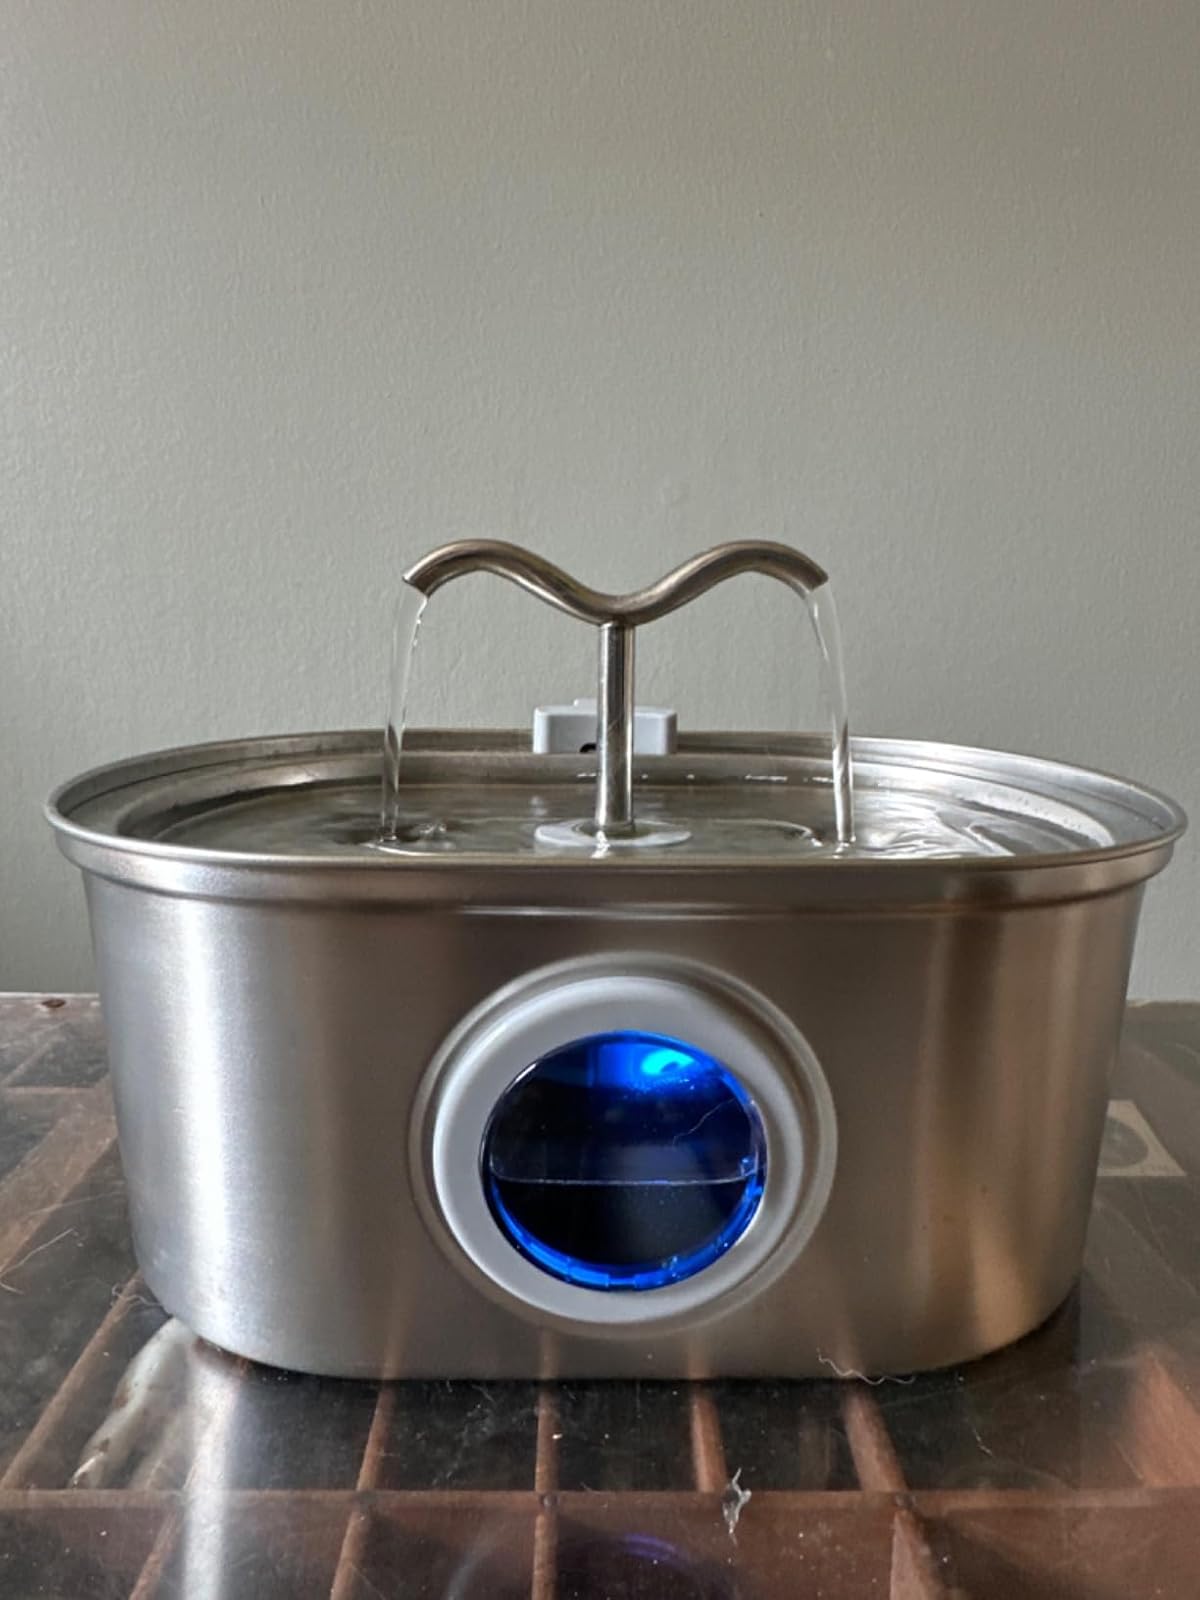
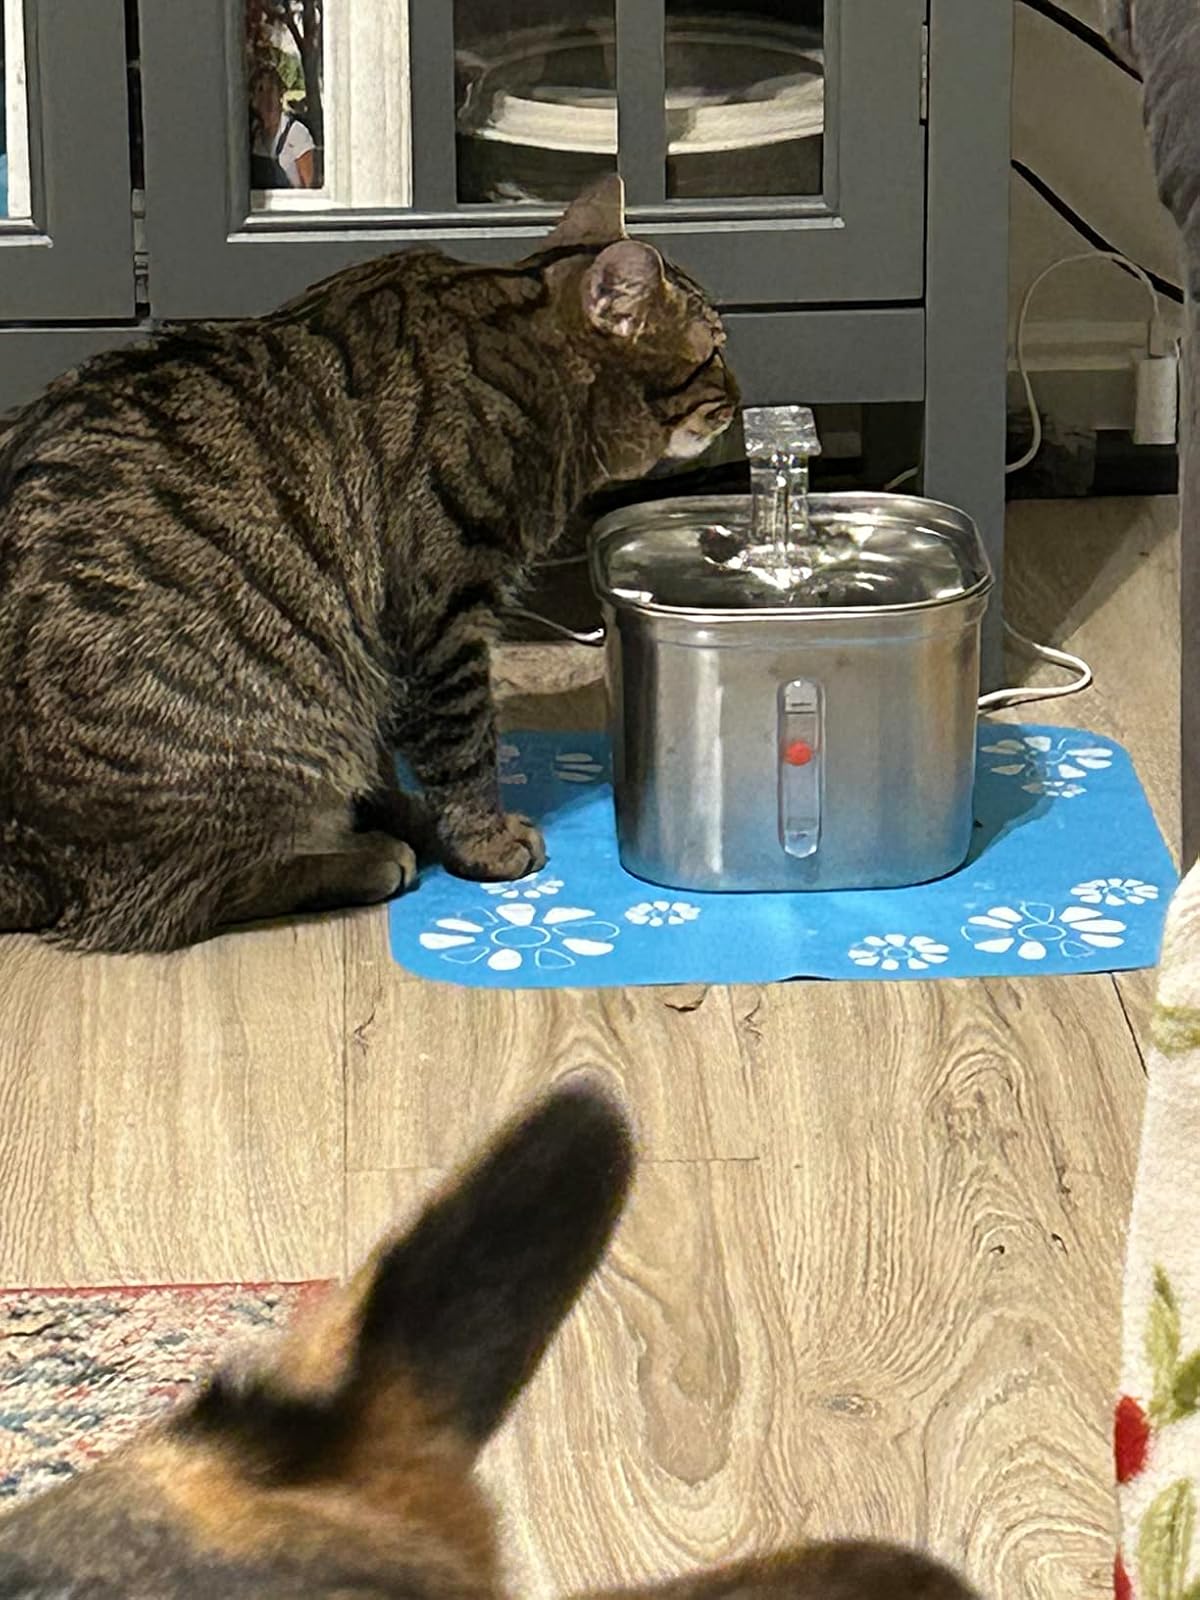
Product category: items_bowl
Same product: no